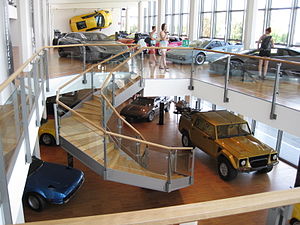
Museo Lamborghini
Udsnit fra museets udstilling
Museo Lamborghini eller Lamborghini Museum er automobilmuseum, der er ejet og drives af Automobili Lamborghini S.p.A i Sant'Agata Bolognese, Emilia-Romagna, Italien. Museet åbnede i to etager i 2001, og i juni 2016 blev det renoveret for at kunne gøre plads til udstilling af flere modeller.